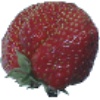
Label: strawberry_wedge